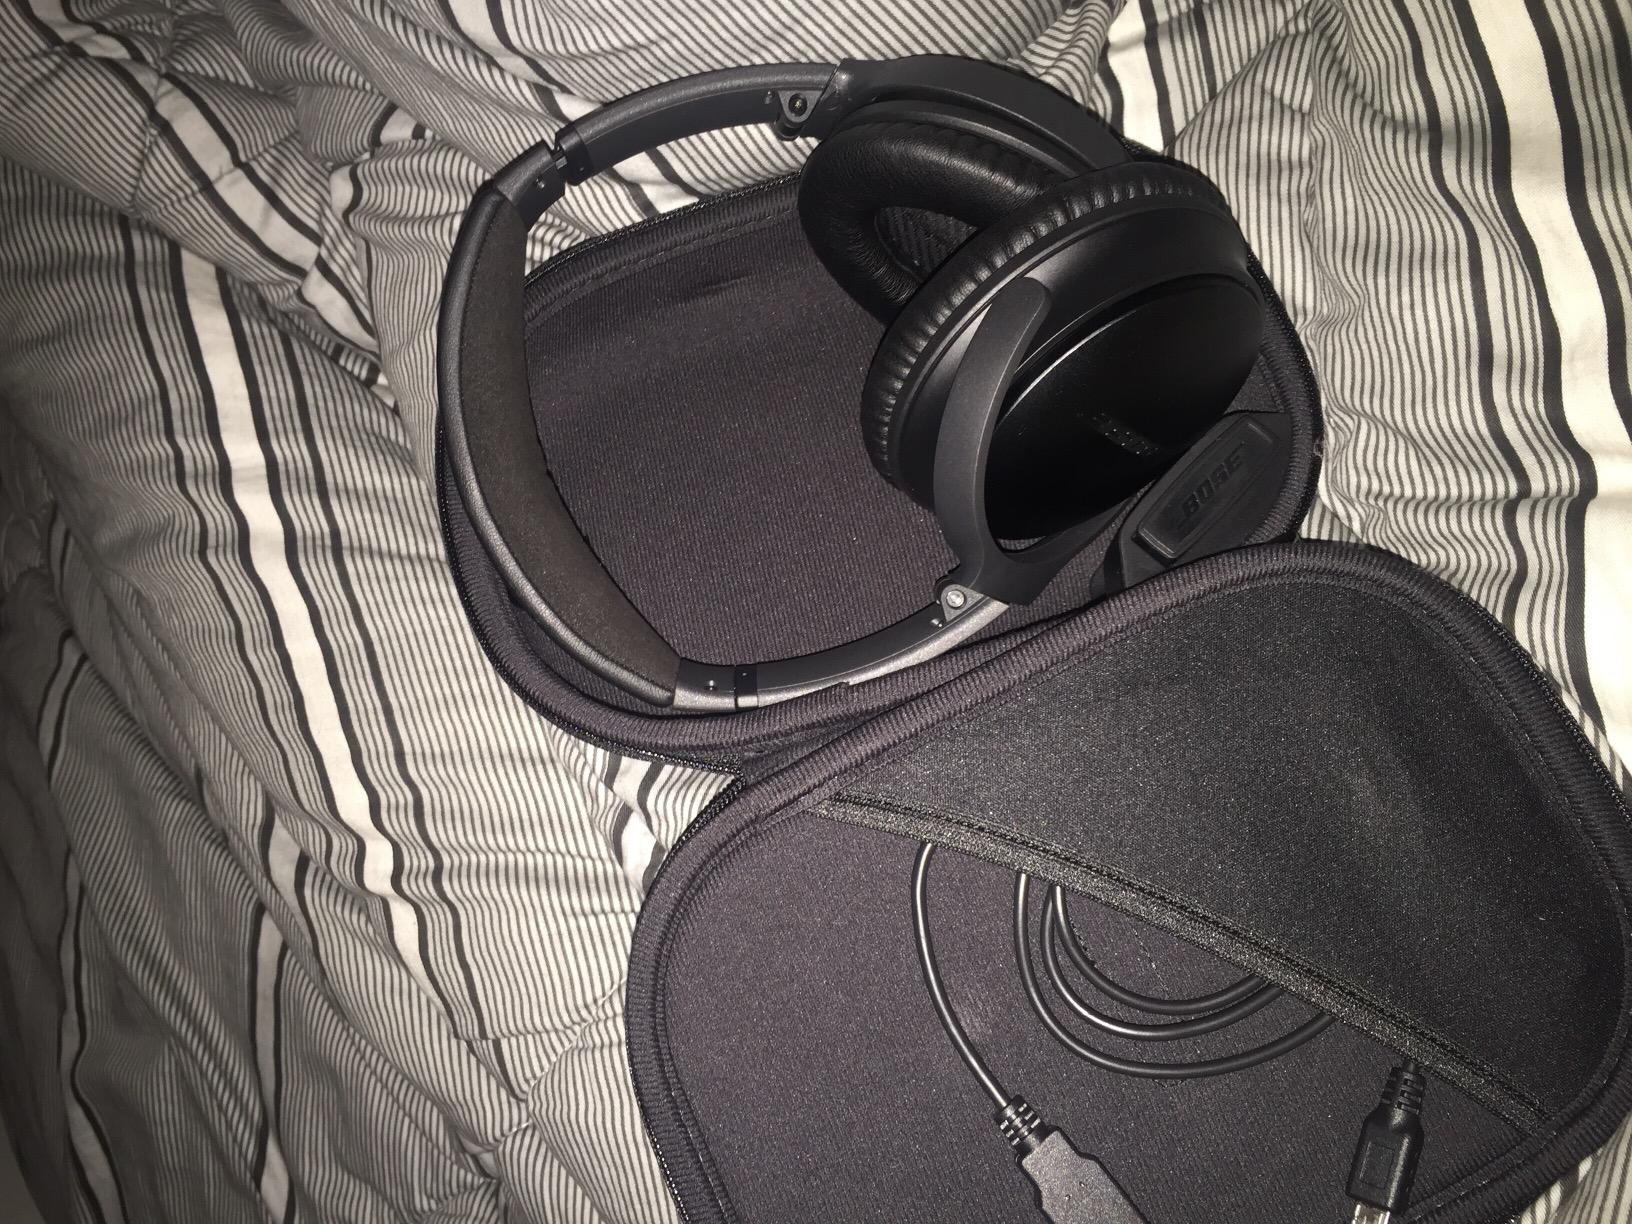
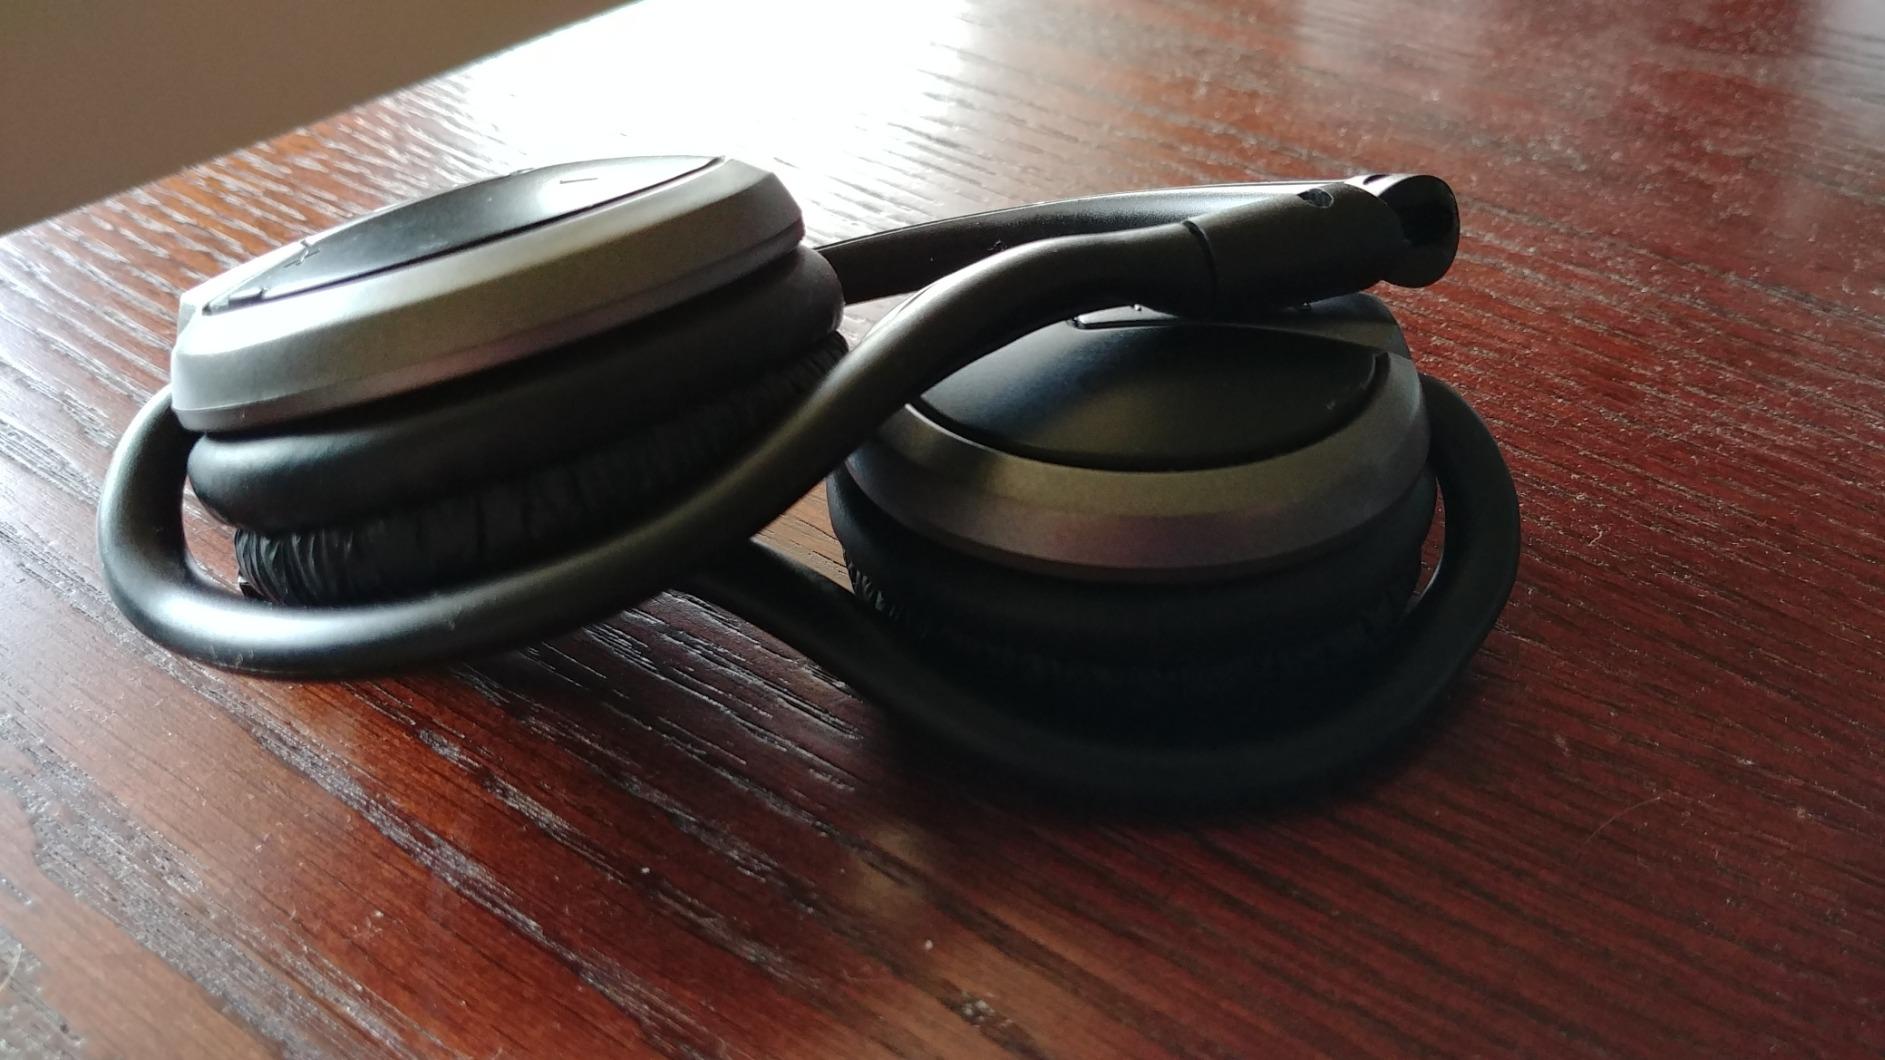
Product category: headphones
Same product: no